Schloss Hetzendorf

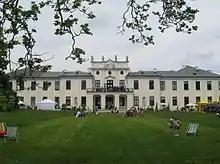
Facade facing the park

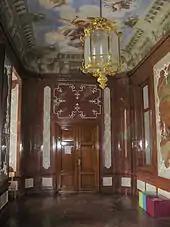
Sala terrena

The building was originally a hunting lodge. It was refashioned by the architect Johann Lucas von Hildebrandt. Empress Maria Theresa had it enlarged in 1743 by Nicolò Pacassi for her mother, Empress Elizabeth Christine, who lived here from 1743 until her death in 1750. A prominent feature of the palace is the entrance hall.